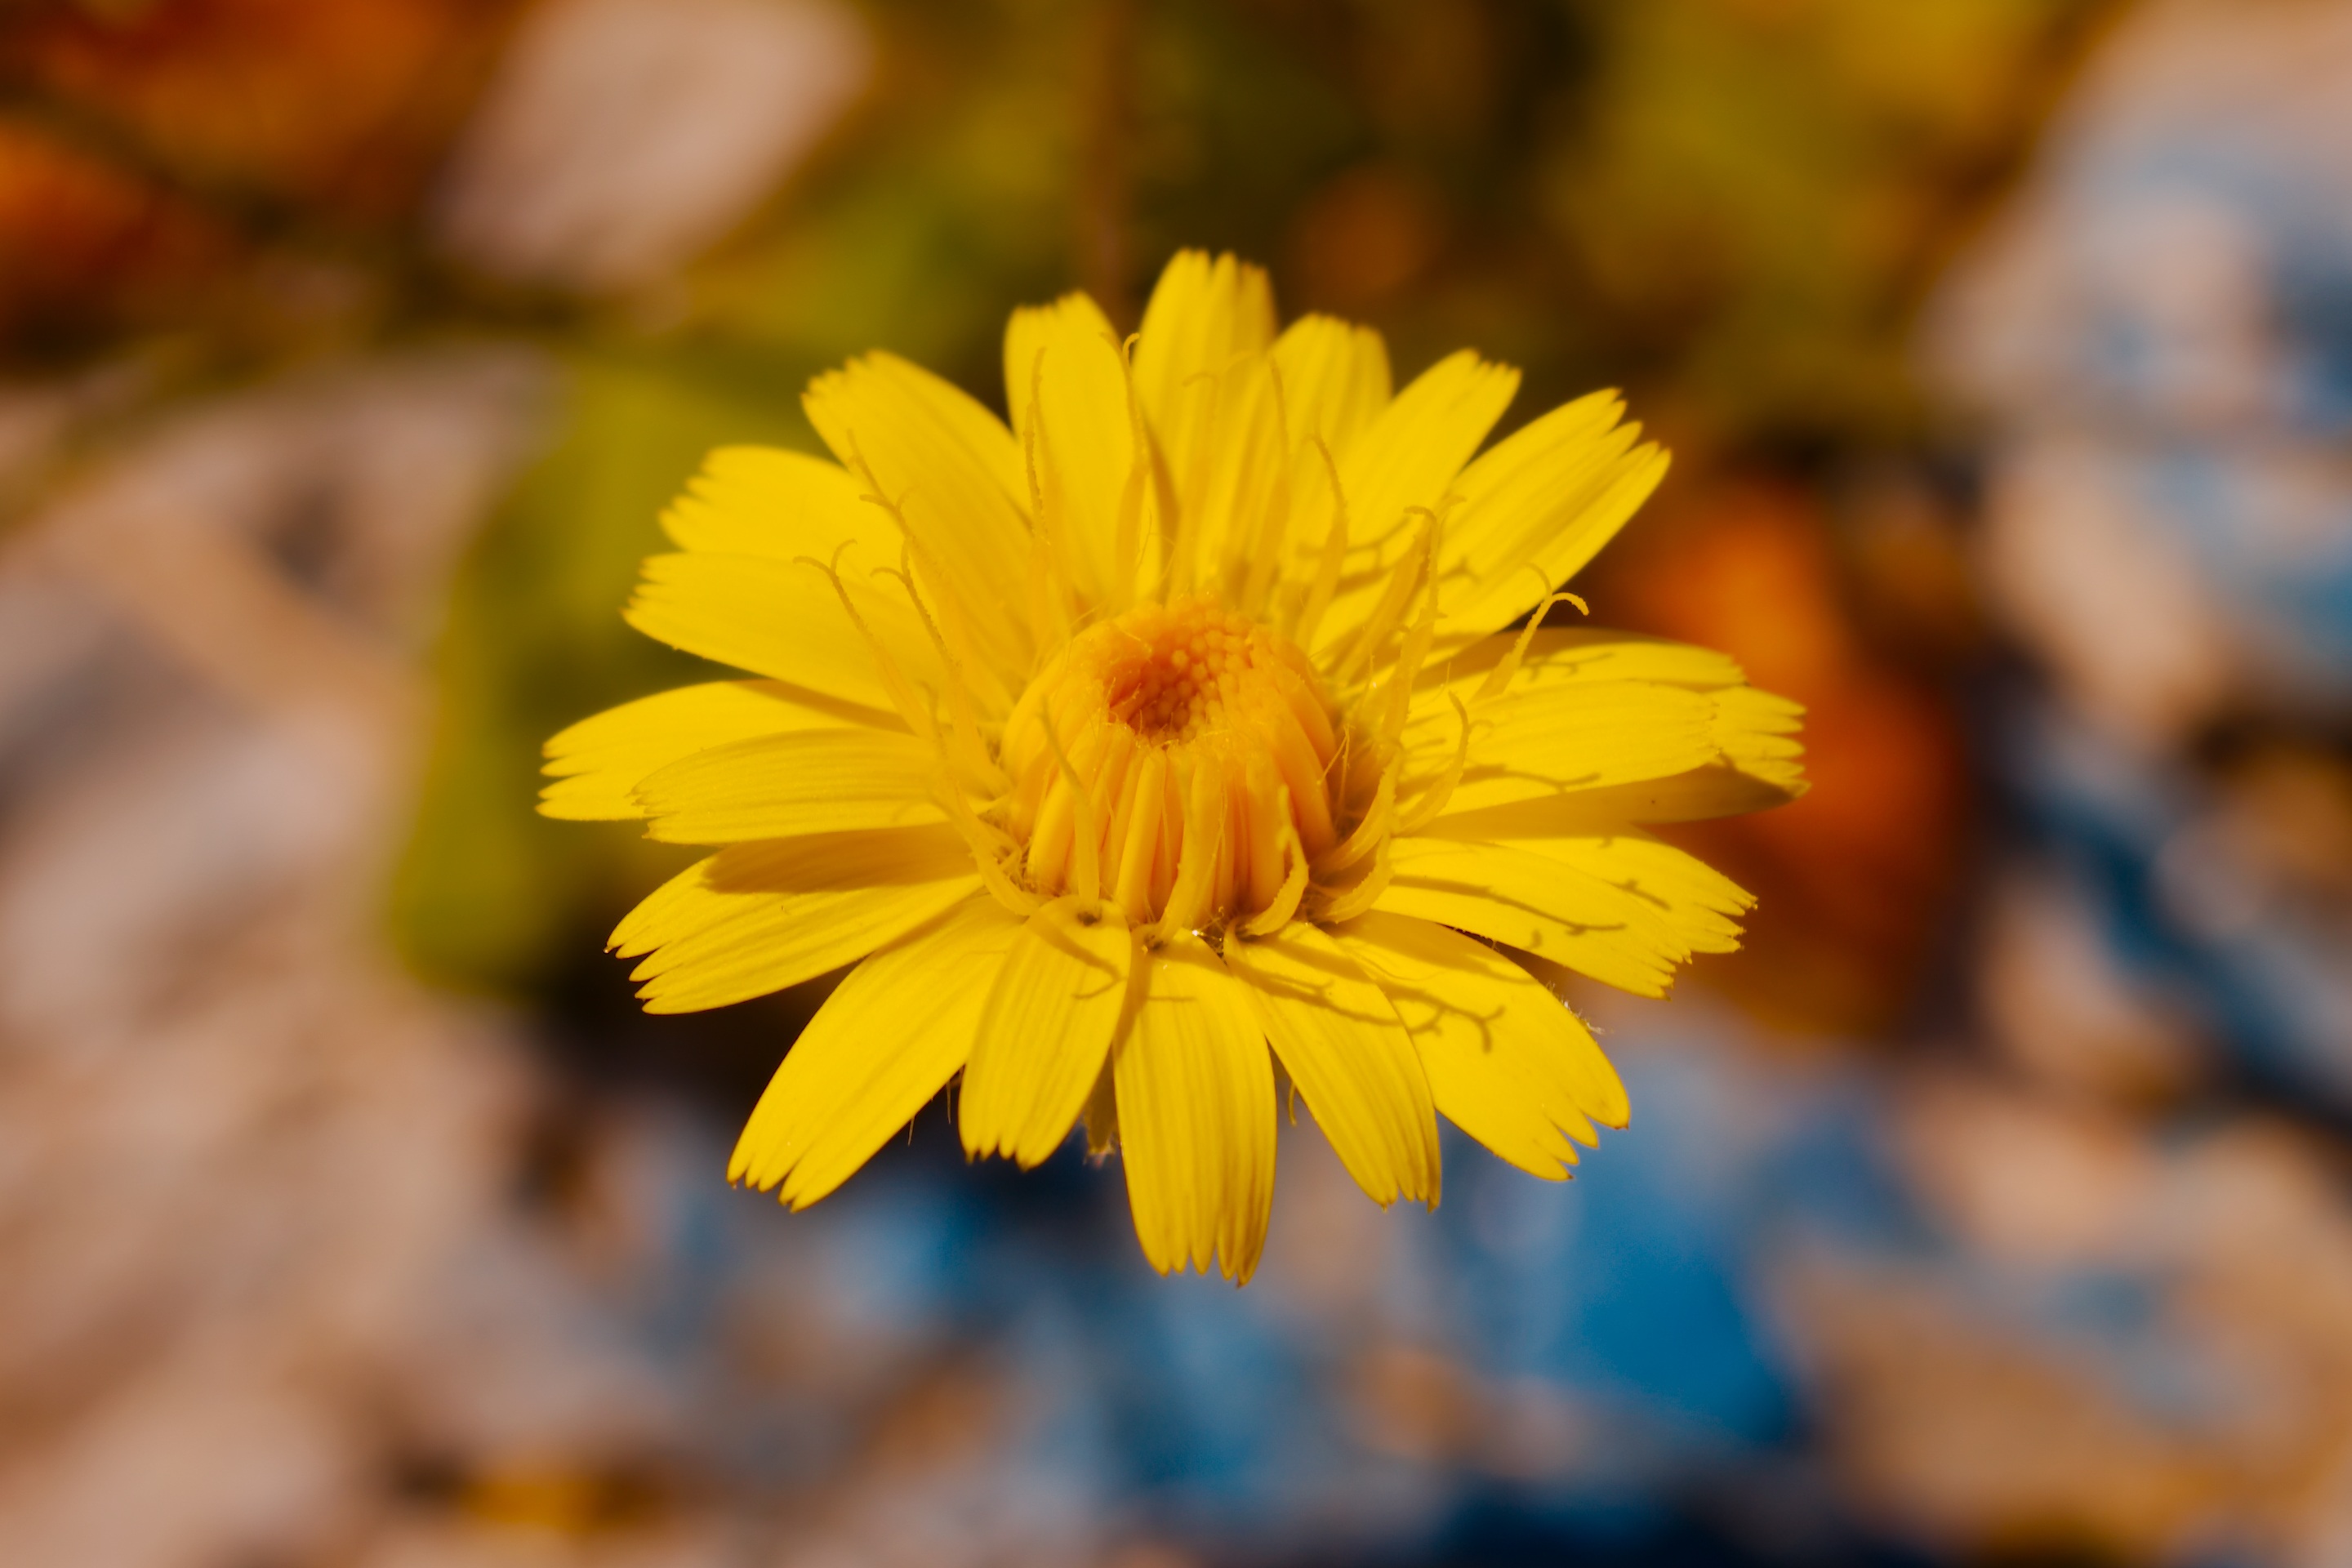
nature, blossom, plant, photography, sunlight, leaf, flower, petal, autumn, botany, yellow, flora, wildflower, close up, margarita, macro photography, flowering plant, daisy family, annual plant, plant stem, land plant